Malayalam cinema

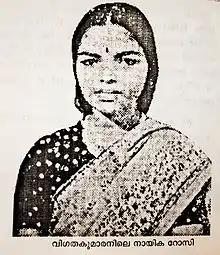
PK Rosy, the first actress of Malayalam movie industry

The first film made in Malayalam was "Vigathakumaran". Production started in 1928, and it was released at the Capitol Theatre in Thiruvananthapuram on 23 October 1930. It was produced and directed by J. C. Daniel, a businessman with no prior film experience, who is credited as the father of Malayalam cinema. Daniel founded the first film studio, The Travancore National Pictures Limited, in Kerala. A second film, "Marthanda Varma", based on the novel by C. V. Raman Pillai, was produced by R. Sundar Raj Nadar in 1933. However, after only being shown for four days, the film prints were confiscated due to a legal battle over copyright.